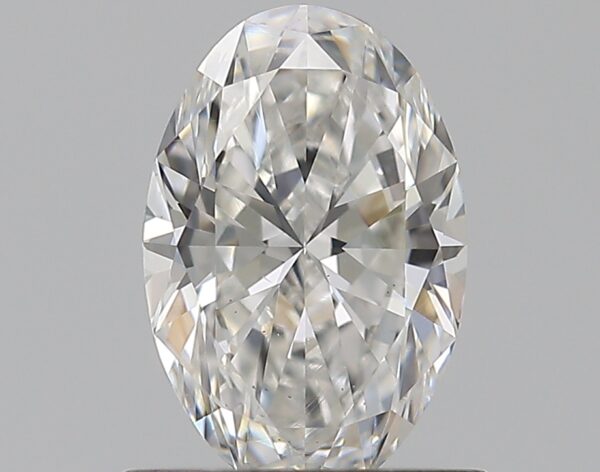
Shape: oval
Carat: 0.72
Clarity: VS2
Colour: F
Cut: EX
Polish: VG
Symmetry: VG
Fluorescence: ST
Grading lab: GIA
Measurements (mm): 7.23 x 4.82 x 3.03